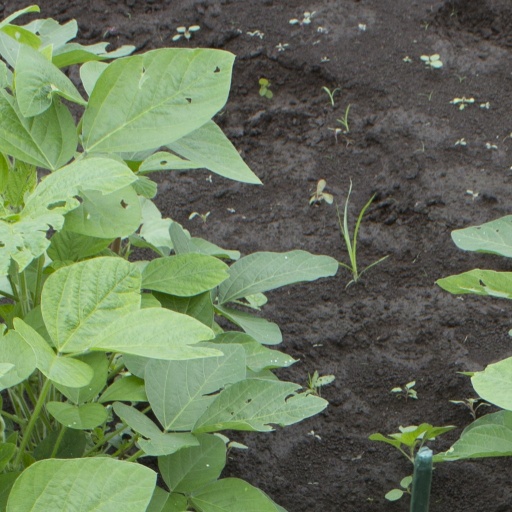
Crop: soybean